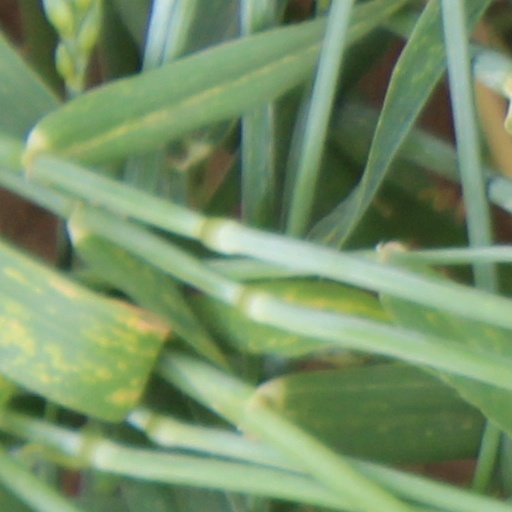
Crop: wheat